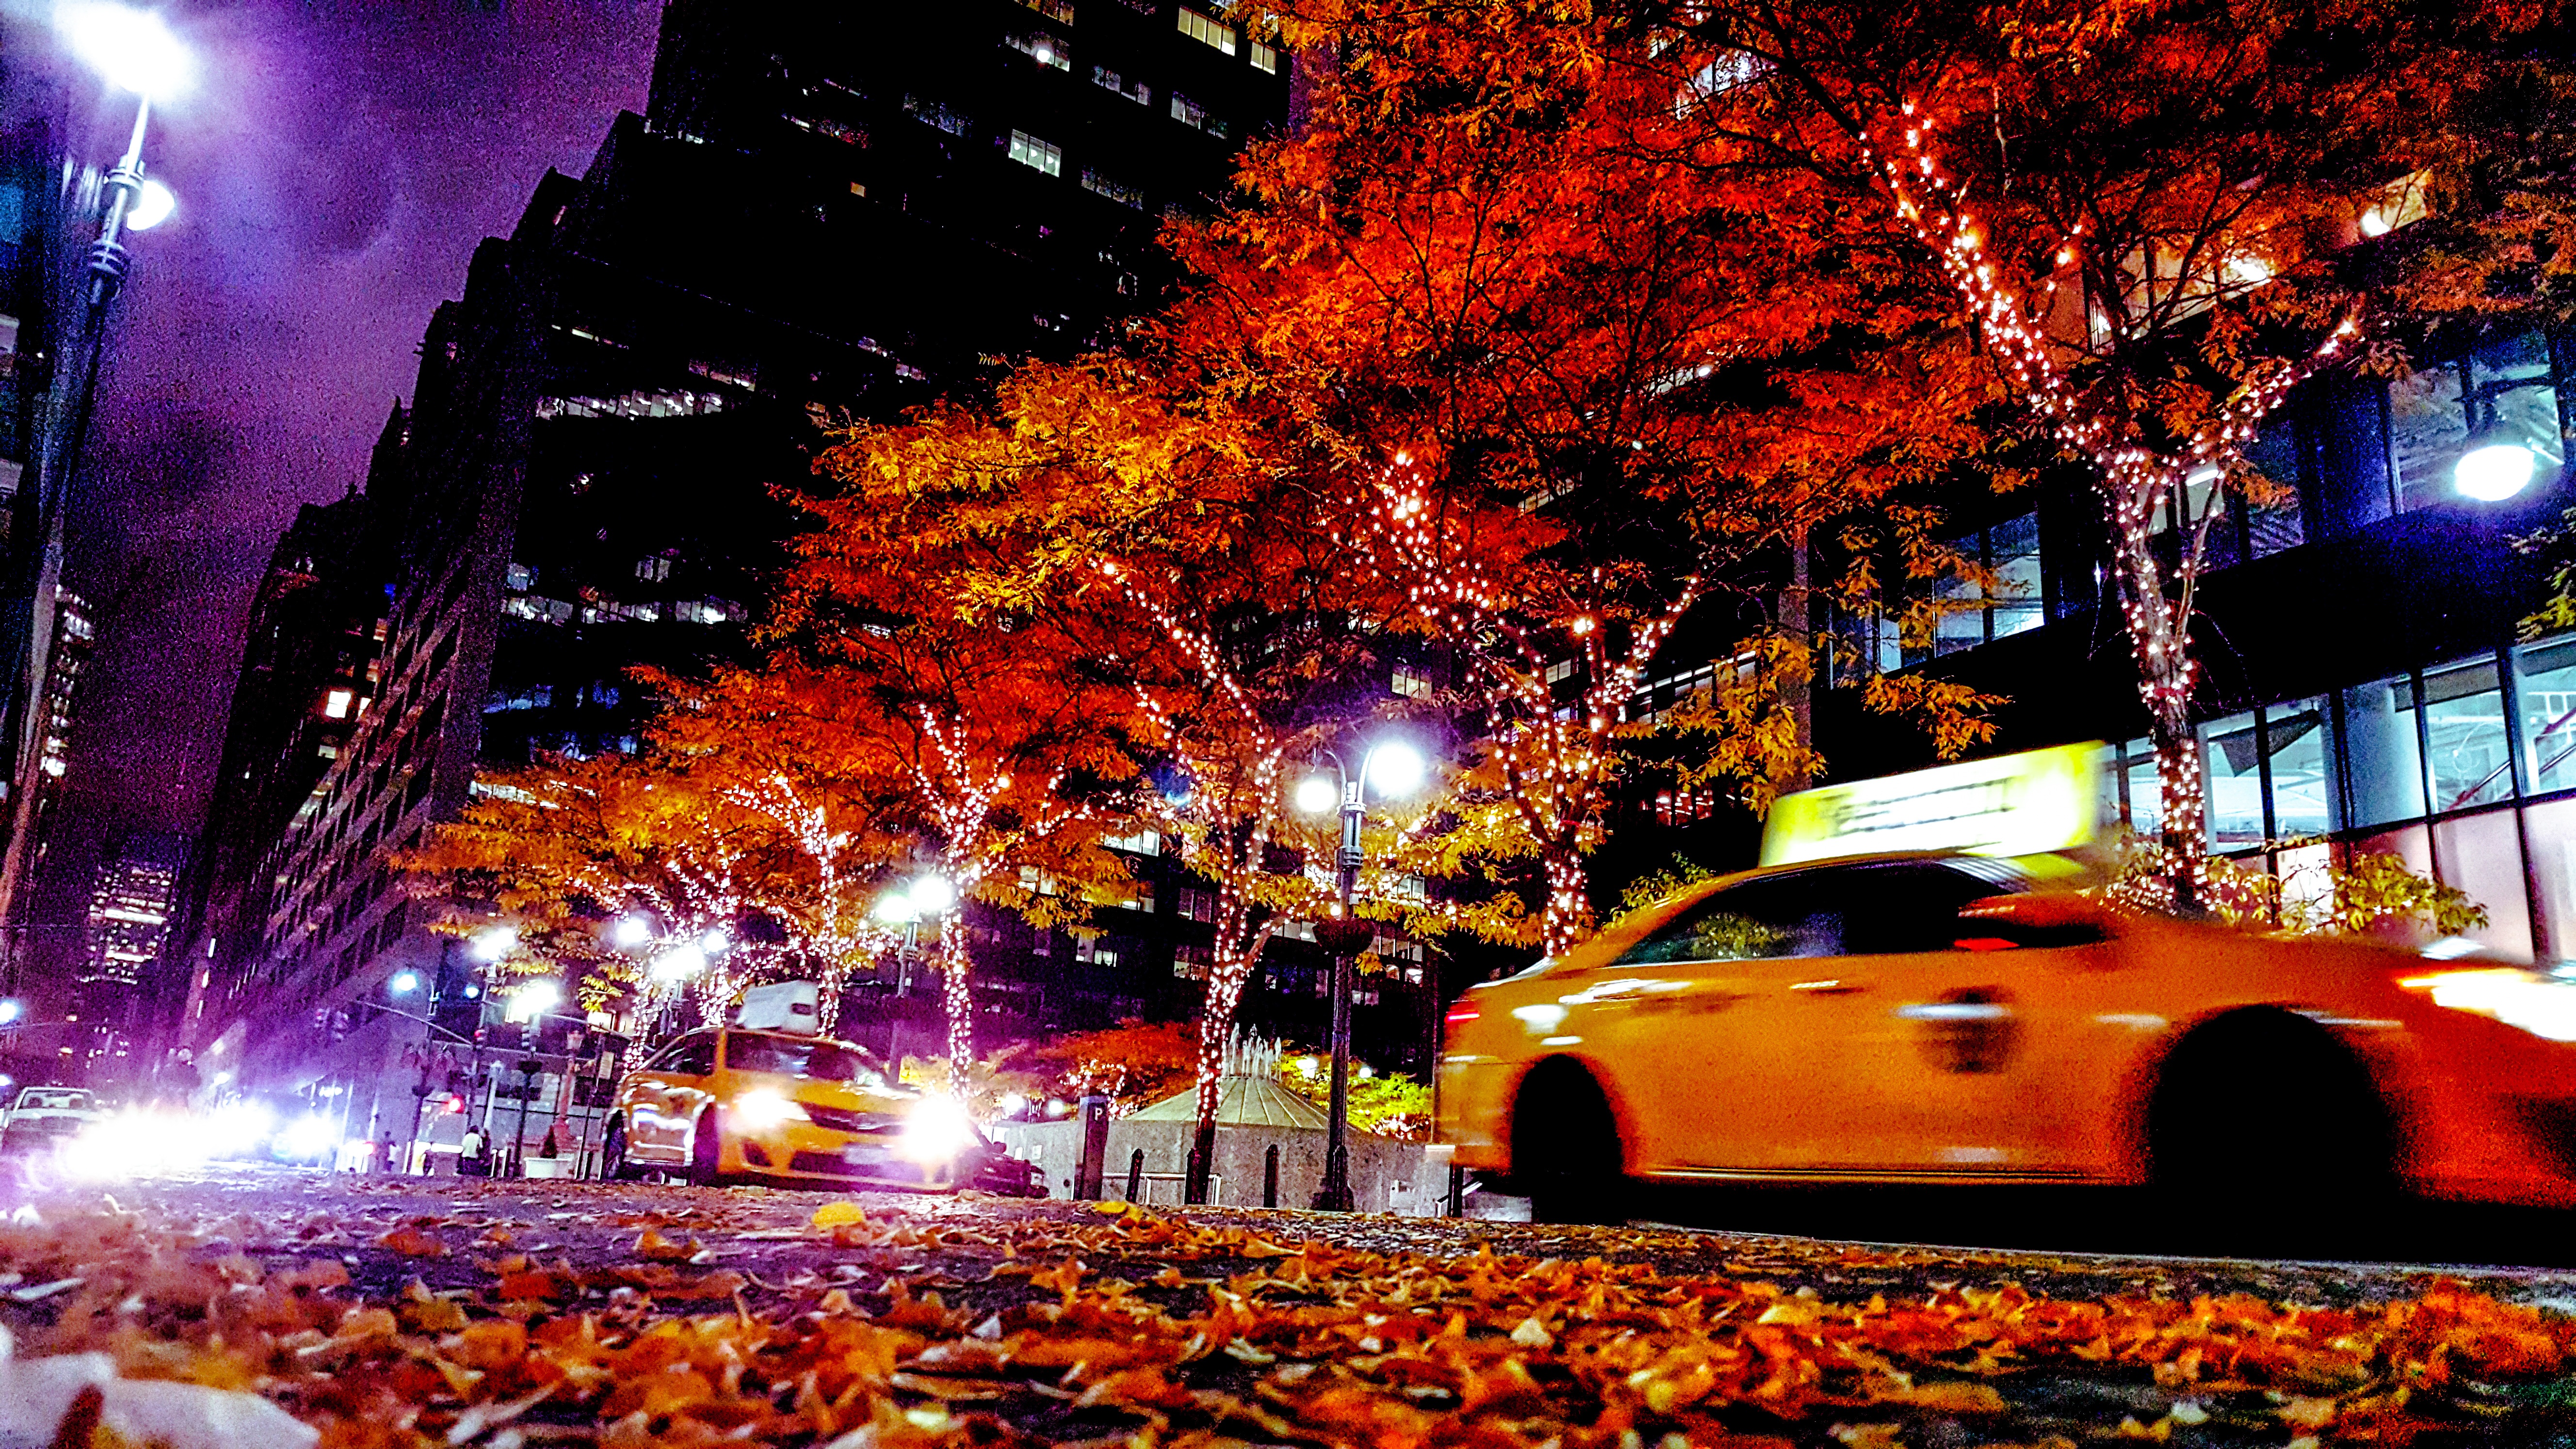
night, festival